Women in the Dominican Republic

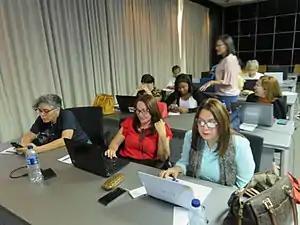
Women in Santiago, Dominican Republic.

In 1931, the Dominican Feminist Action, led by Abigail Mejia, hosted the First Feminist movement in the country demanding equal rights under the Constitution. Dominican women won the right to vote in 1942, through the constitutional reform of that year, which were established in Articles 9 and 10. This marked an important civil and political change of women's rights in the Dominican Republic. The progressive policies implemented by the government of Juan Bosch in 1963 allowed women to begin to organize their grassroots movements at different levels of society.